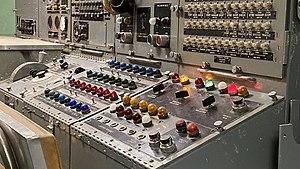
"L'USS Growler (SSG-577) a été l'une des premières tentatives de l'US Navy de mettre en service un sous-marin lanceur de missiles de croisière qui fournirait une dissuasion nucléaire en utilisant sa deuxième série de missiles de croisière. Construit pour utiliser le missile de croisière Regulus I, le Growler était le deuxième et dernier sous-marin de la classe <i id=""mwDA"">Grayback</i>, le quatrième navire de la marine américaine à porter le nom du poisson ""Gowler"". Étant donné que les programmes Regulus I et Regulus II avaient des problèmes, le Growler et le Grayback ont été les deux seuls sous-marins construits dans cette classe, car l'US Navy a concentré ses efforts de dissuasion nucléaire sur des missiles balistiques lancés par sous-marins - le programme de missiles Polaris.